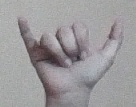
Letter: ya